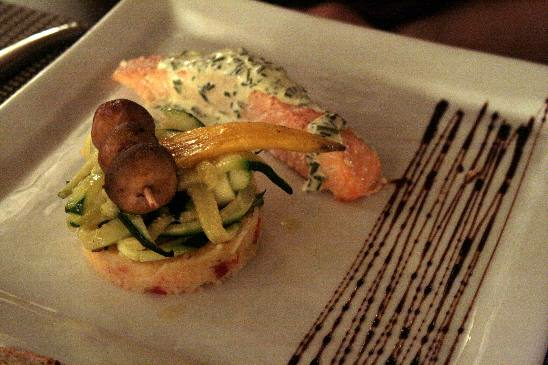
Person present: No